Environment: real
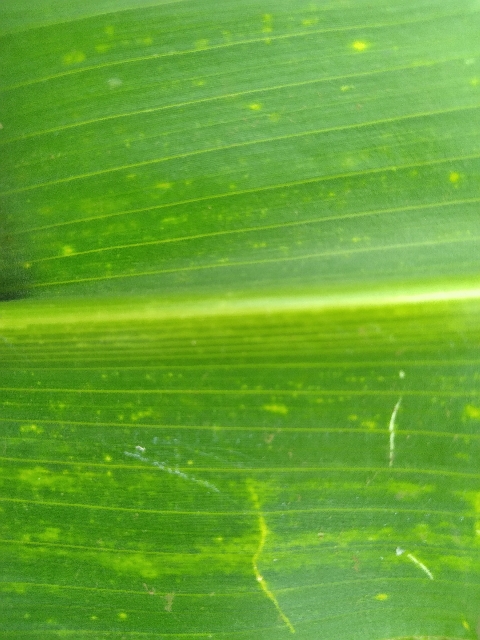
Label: lethal_necrosis